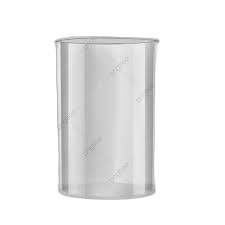
Waste category: glass